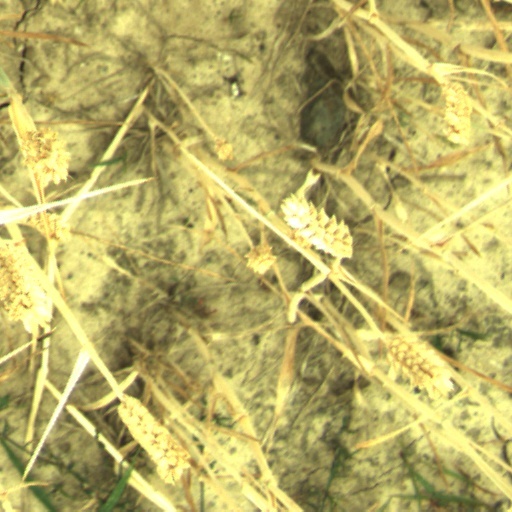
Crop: wheat